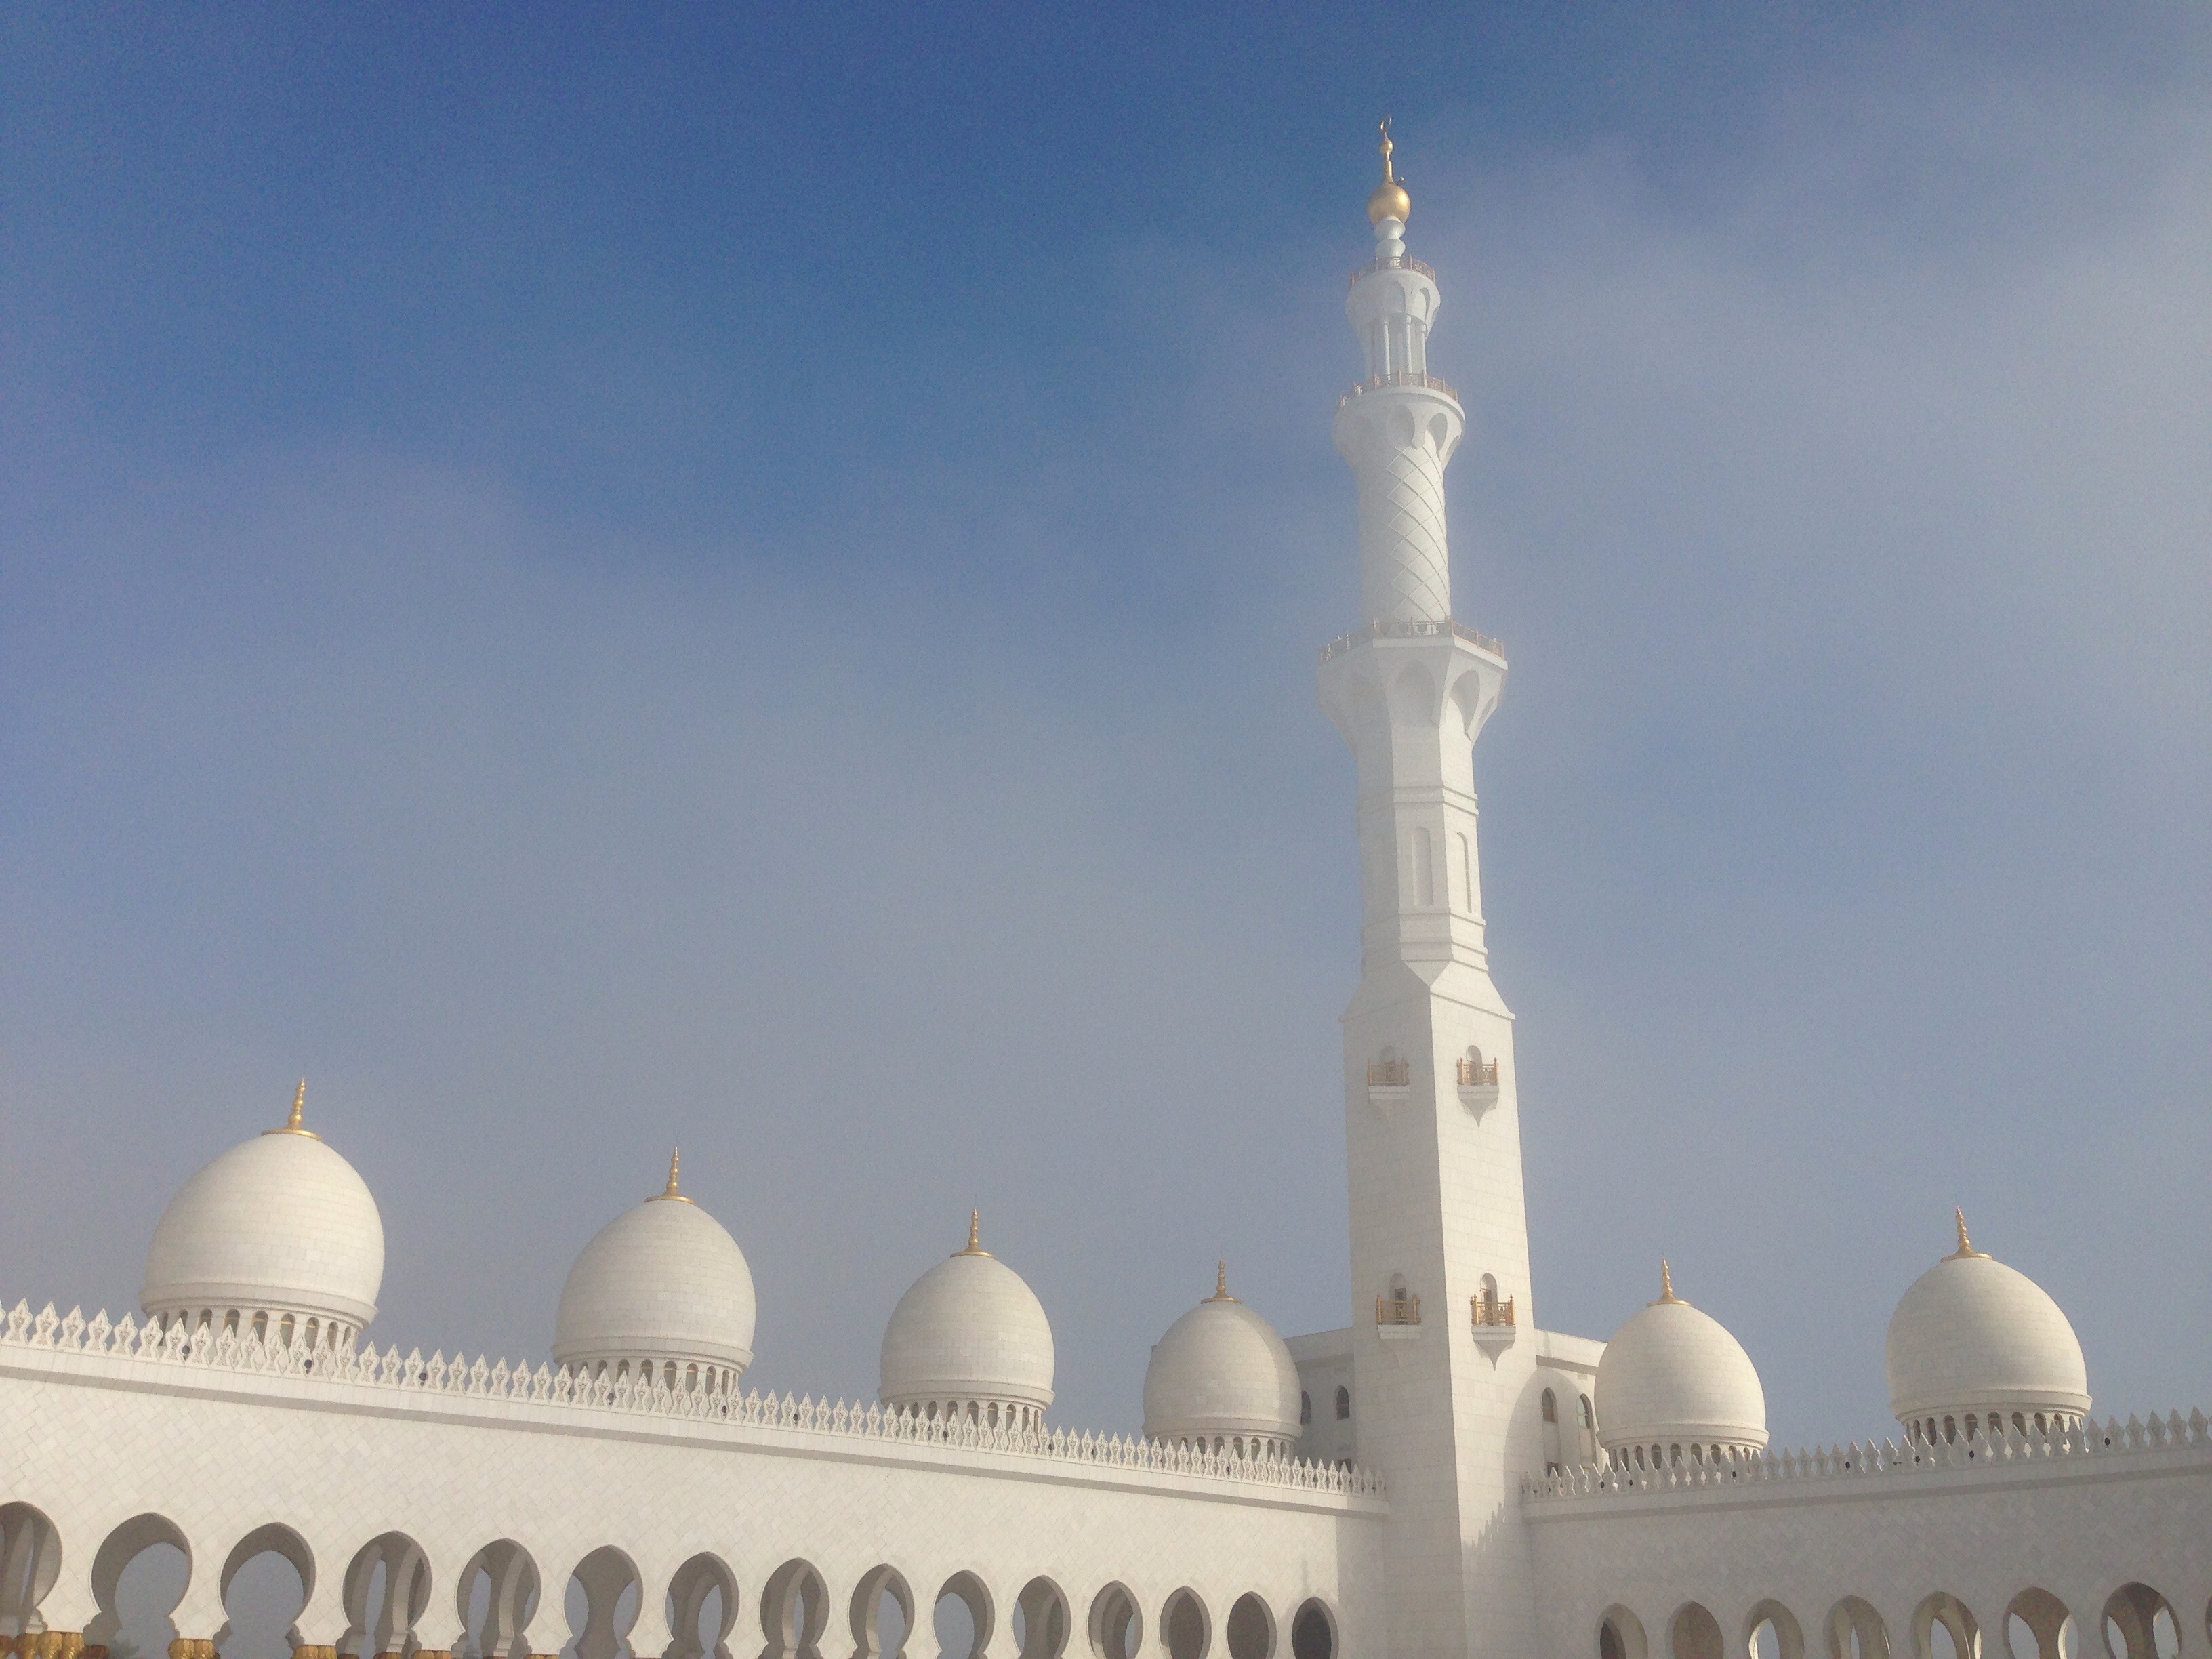
architecture, building, travel, tower, holiday, religion, couple, place of worship, mosque, islam, arabic, abu, minaret, minarets, ramadan, dhabi, abu dhabi, moshe